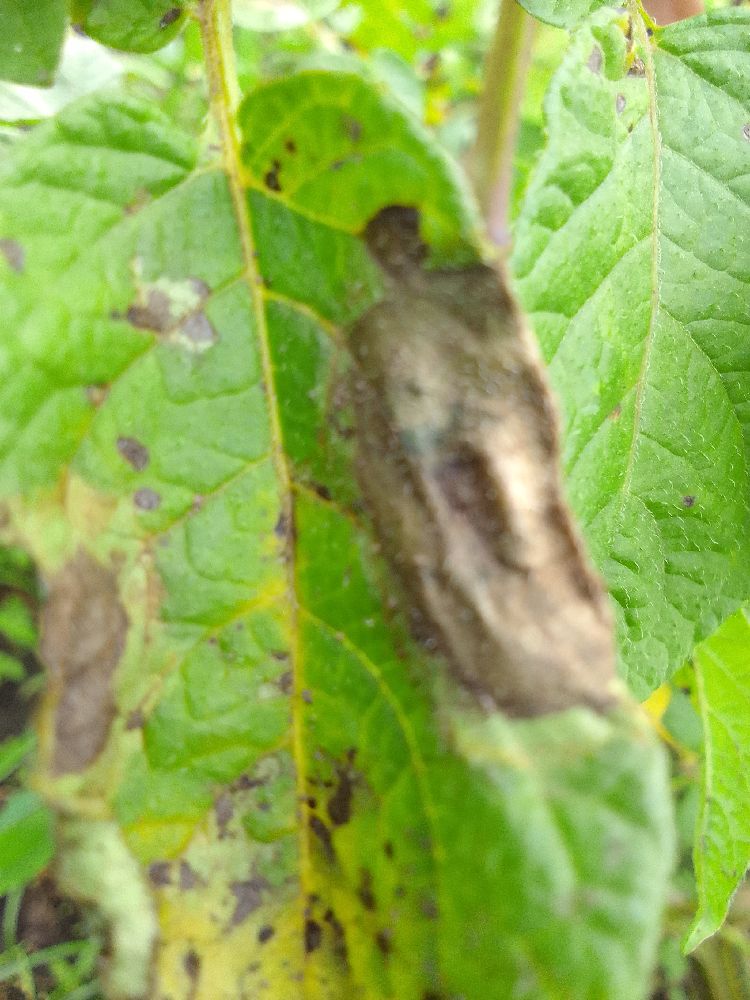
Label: Late blight